Liu Yongqing

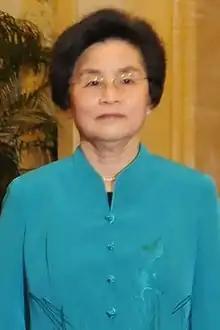
Liu Yongqing in 2010

Liu Yongqing (born 3 October 1940) is the wife of Hu Jintao, the former General Secretary of the Chinese Communist Party and President of the People's Republic of China. Traditionally, Liu Yongqing's role would be primarily domestic, but Liu often accompanied her husband on his official trips to foreign countries and made personal appearances at charities and cultural institutions all over the world.